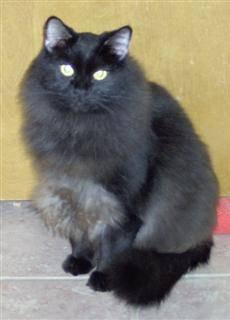
cat